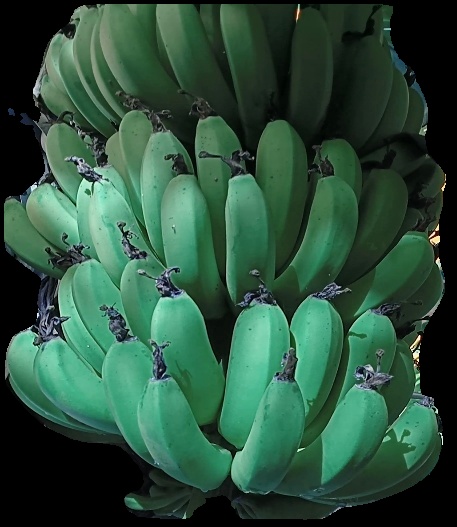
Variety: pachbale
Grade: grade1